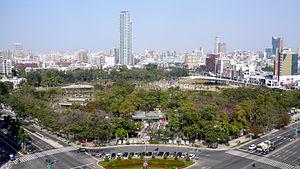
Voici une liste de parcs à Taiwan.